Aleppo

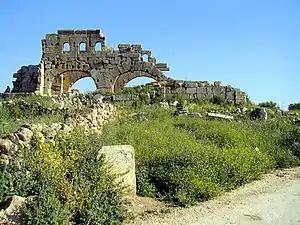
The ruins of the Maronite basilica in Barad

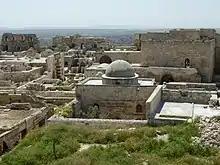
The Mosque of Abraham in the Citadel of Aleppo, originally built by the Byzantines as a church

Alexander the Great took over the city in 333 BC. Seleucus Nicator established a Hellenic settlement in the site between 301 and 286 BC. He called it "Beroea" (Βέροια), after Beroea in Macedon; it is sometimes spelled as Beroia. Beroea is mentioned in 1 Macc. 9:4.